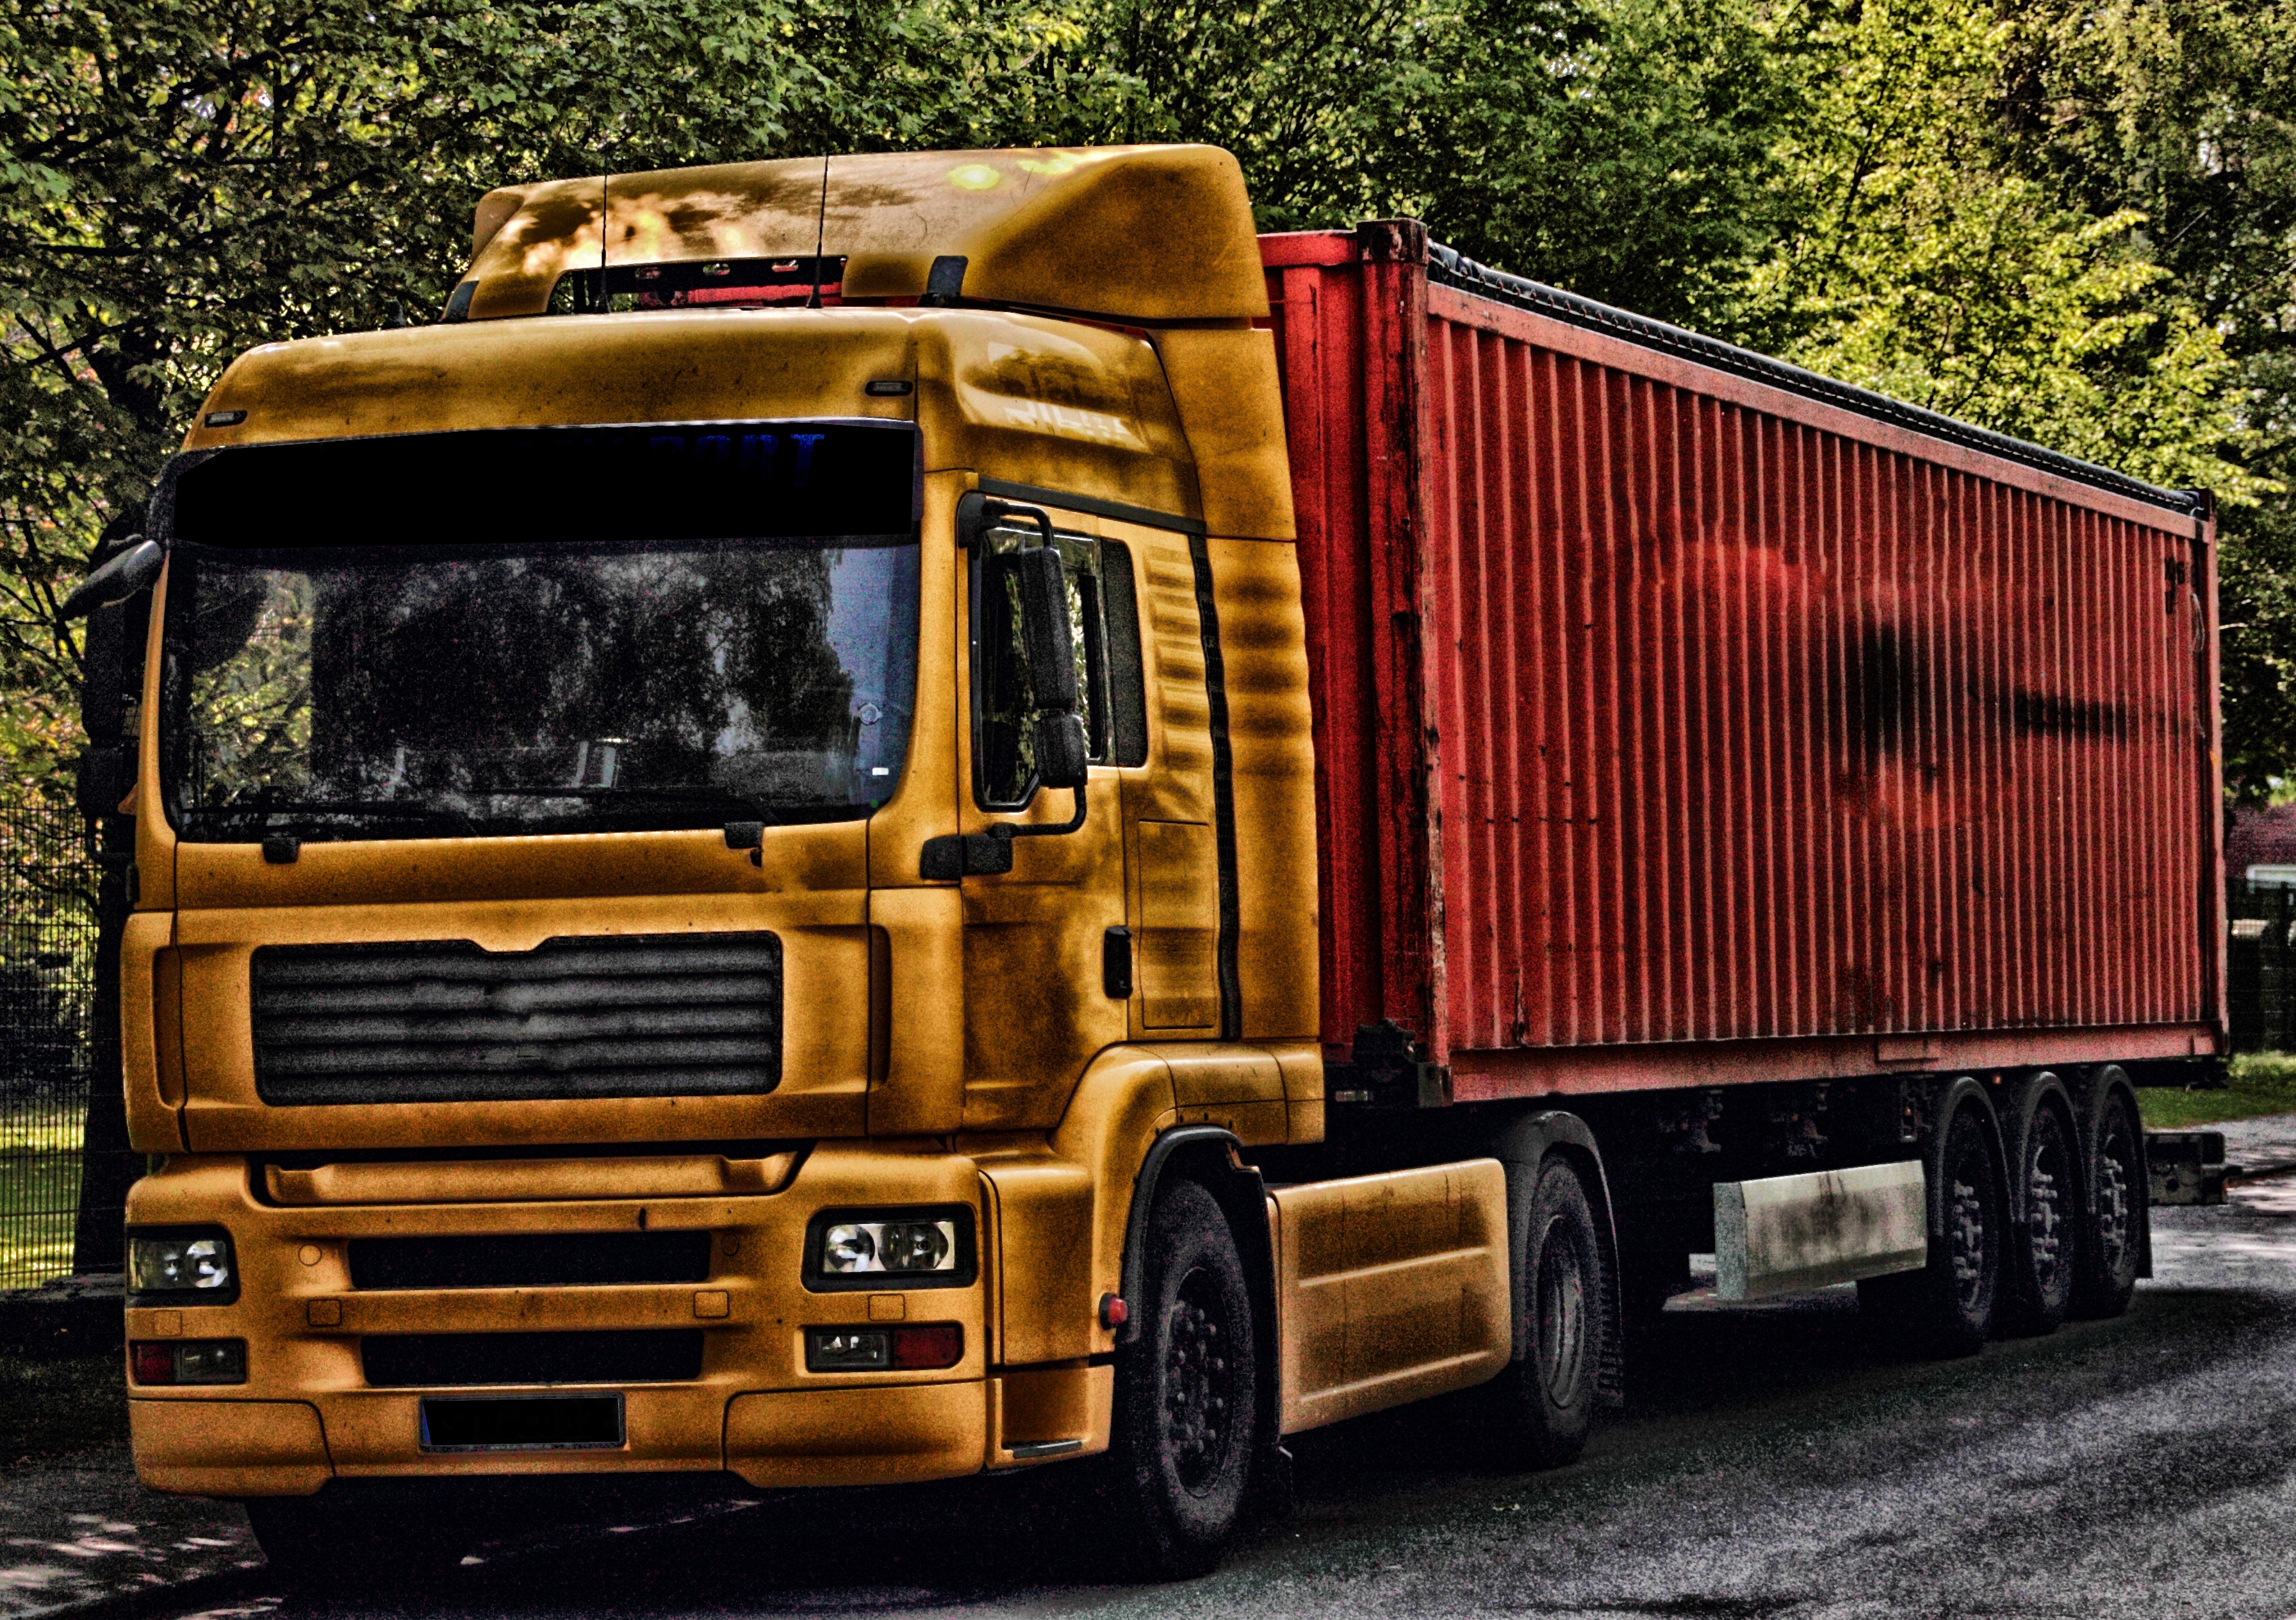
traffic, transport, truck, vehicle, yellow, commercial vehicle, land vehicle, trailer truck